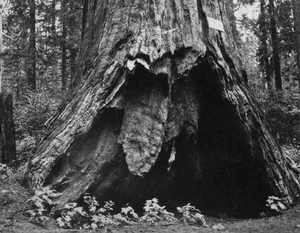
Le Pioneer Cabin Tree, aussi appelé le Tunnel Tree était un célèbre séquoia géant du parc d'Etat de Calaveras Big Trees, en Californie. Principale attraction touristique du parc, il a été déraciné le 8 janvier 2017 après être tombé pendant une tempête.